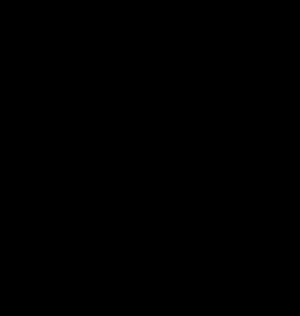
Les siloxanes sont une classe de composés du silicium dont la formule empirique est R₂SiO, où R est un groupe radical qui peut être organique. Des exemples représentatifs sont [SiO(CH₃)₂]ₙ et [SiO(C₆H₅)₂]ₙ, où n est typiquement supérieur à 4. Ces composés peuvent être des hybrides organiques et inorganiques. Les chaînes organiques confèrent au composé des propriétés hydrophobes alors que la chaîne principale -Si-O-Si-O- est purement inorganique. Ils sont essentiellement anthropiques.